Alton line

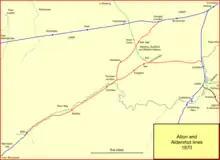
Railway lines in west Surrey and north-east Hampshire in 1870

Farnham Traincare Depot is located on Weydon Lane in Wrecclesham; it is close to the border between Surrey and Hampshire, in between and Bentley stations. SWR uses the depot, as part of their franchise agreement; it houses mainly Class 450 electric multiple units, but also Class 444 and Class 458 units. More recently, the depot has been used as sidings for the Class 701 fleet pending their introduction to passenger service.